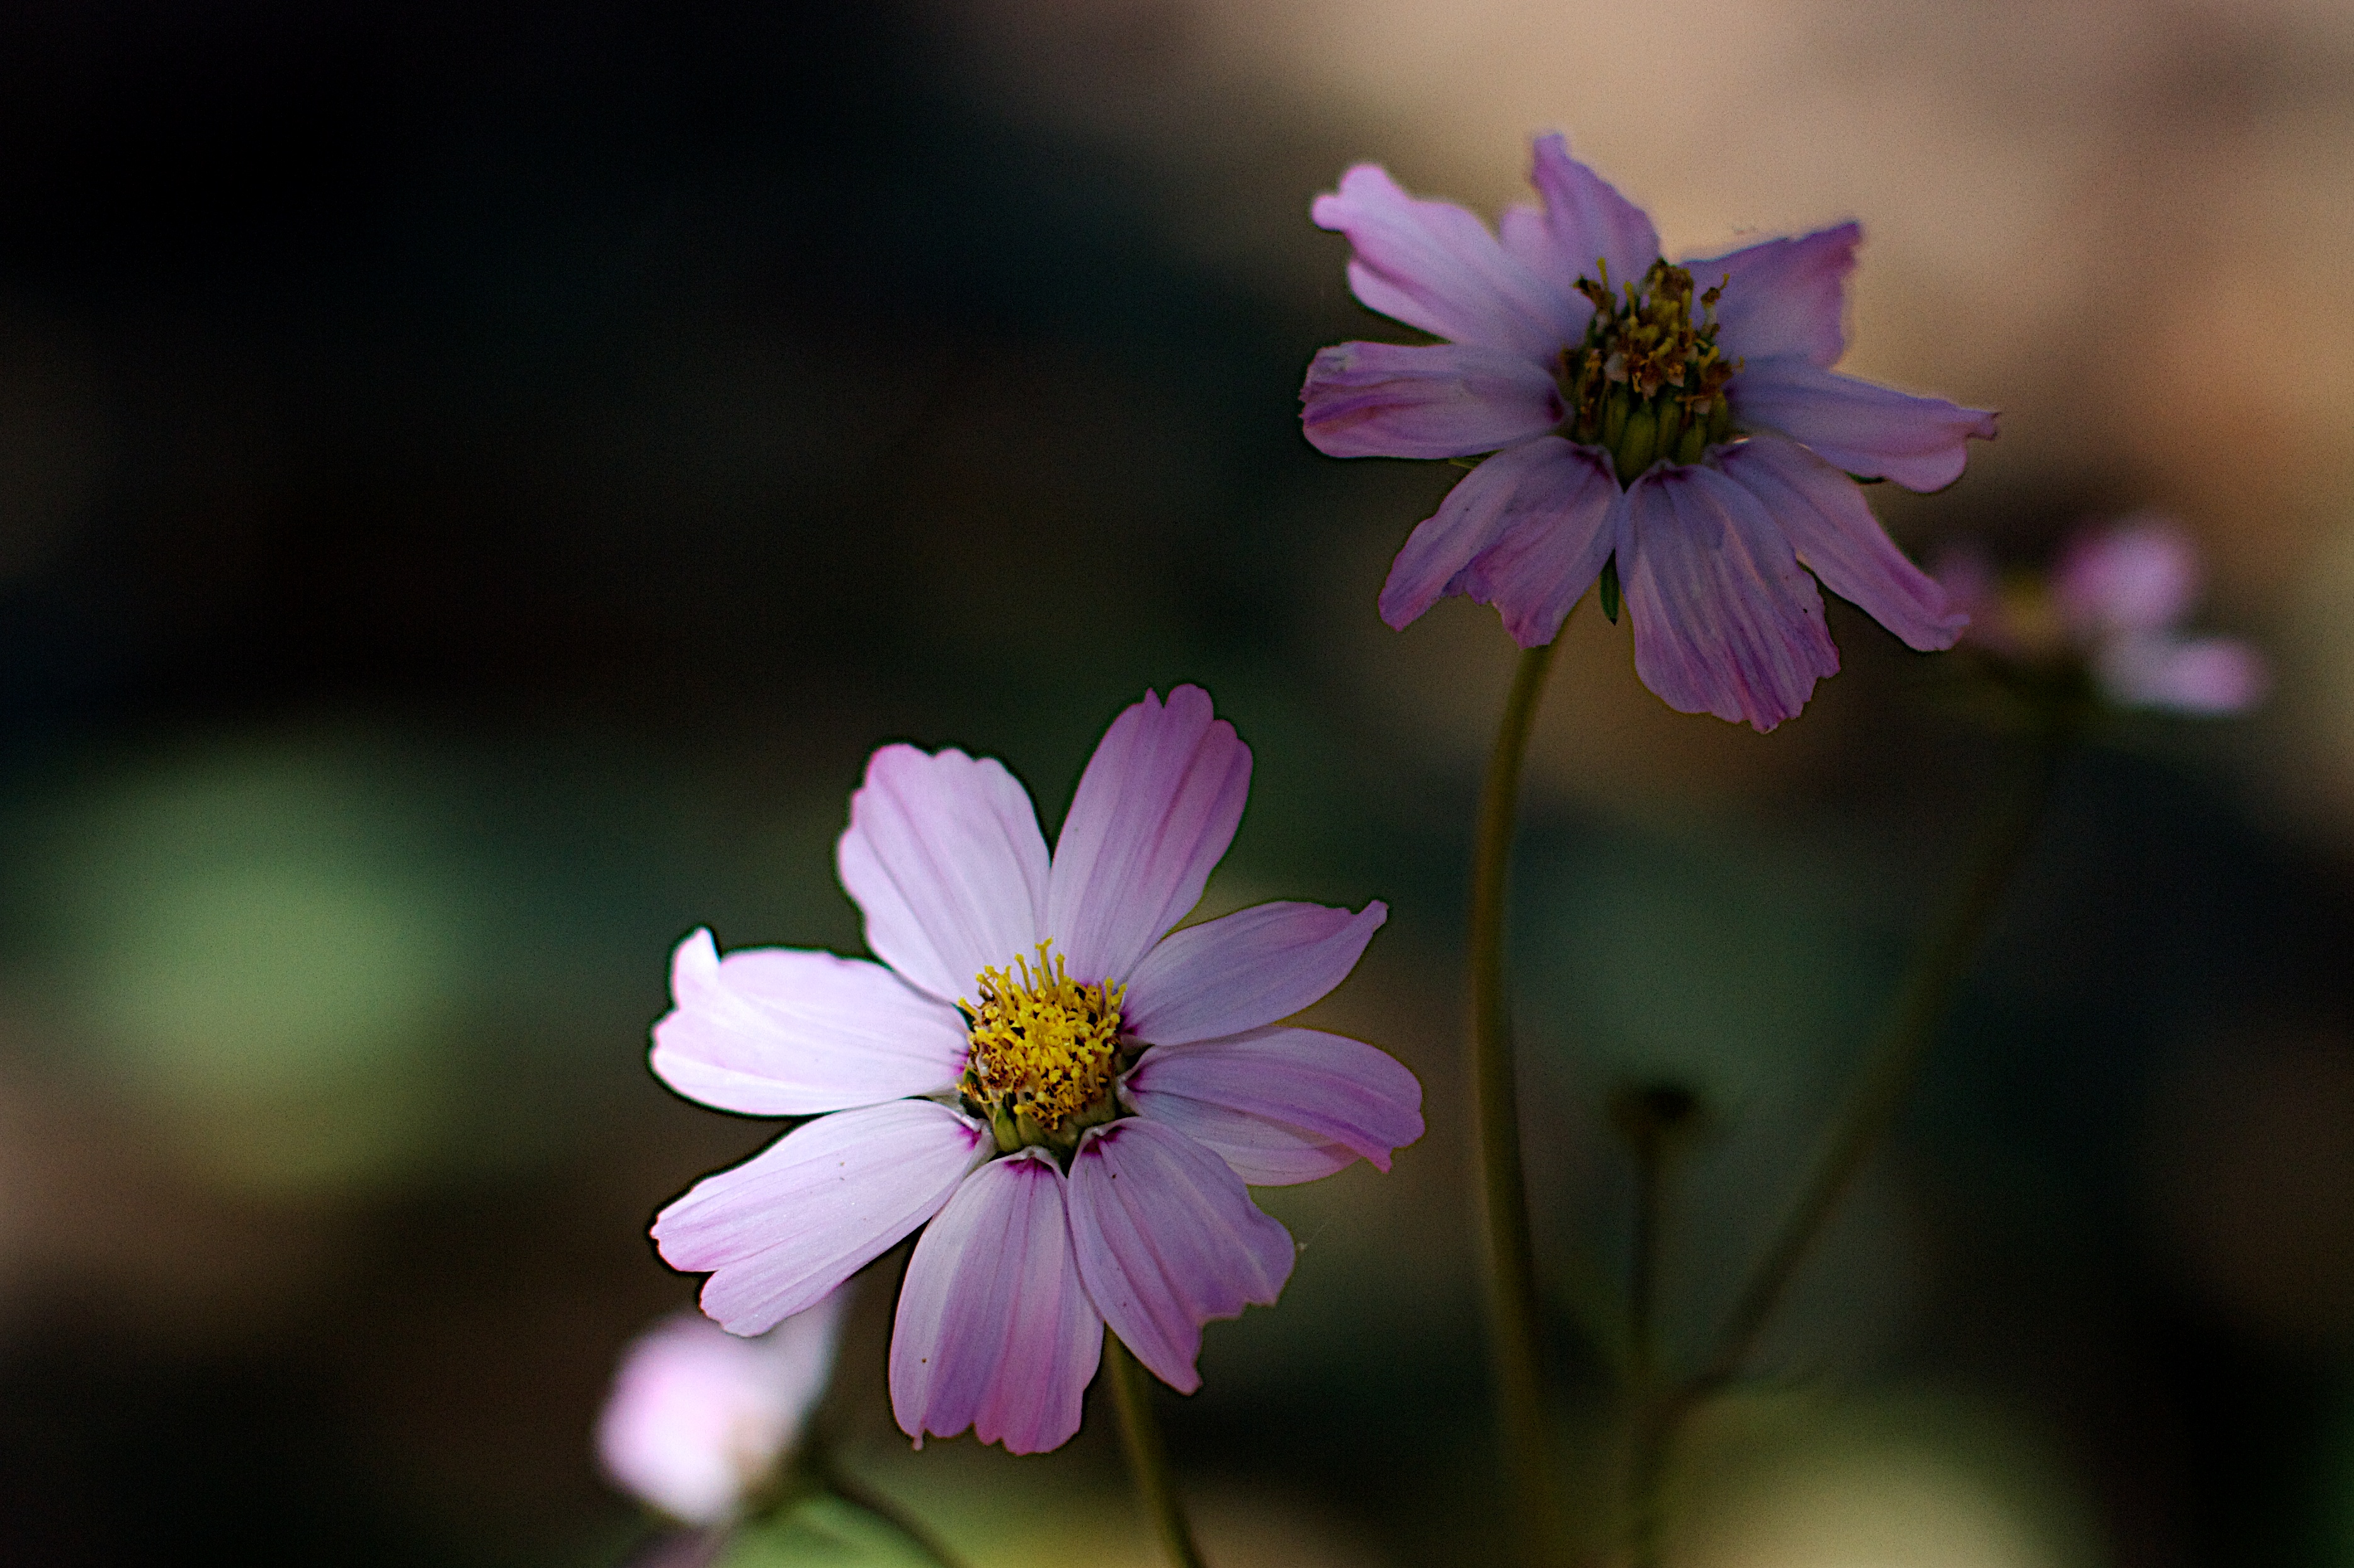
nature, blossom, plant, photography, flower, petal, botany, flora, wildflower, close up, macro photography, flowering plant, daisy family, plant stem, land plant, garden cosmos